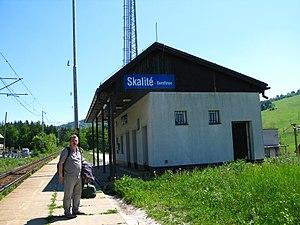
La ligne 129 des chemins de fer Slovaque relie Čadca à la frontière entre la Pologne et la Slovaquie au niveau de Skalité Serafínov.